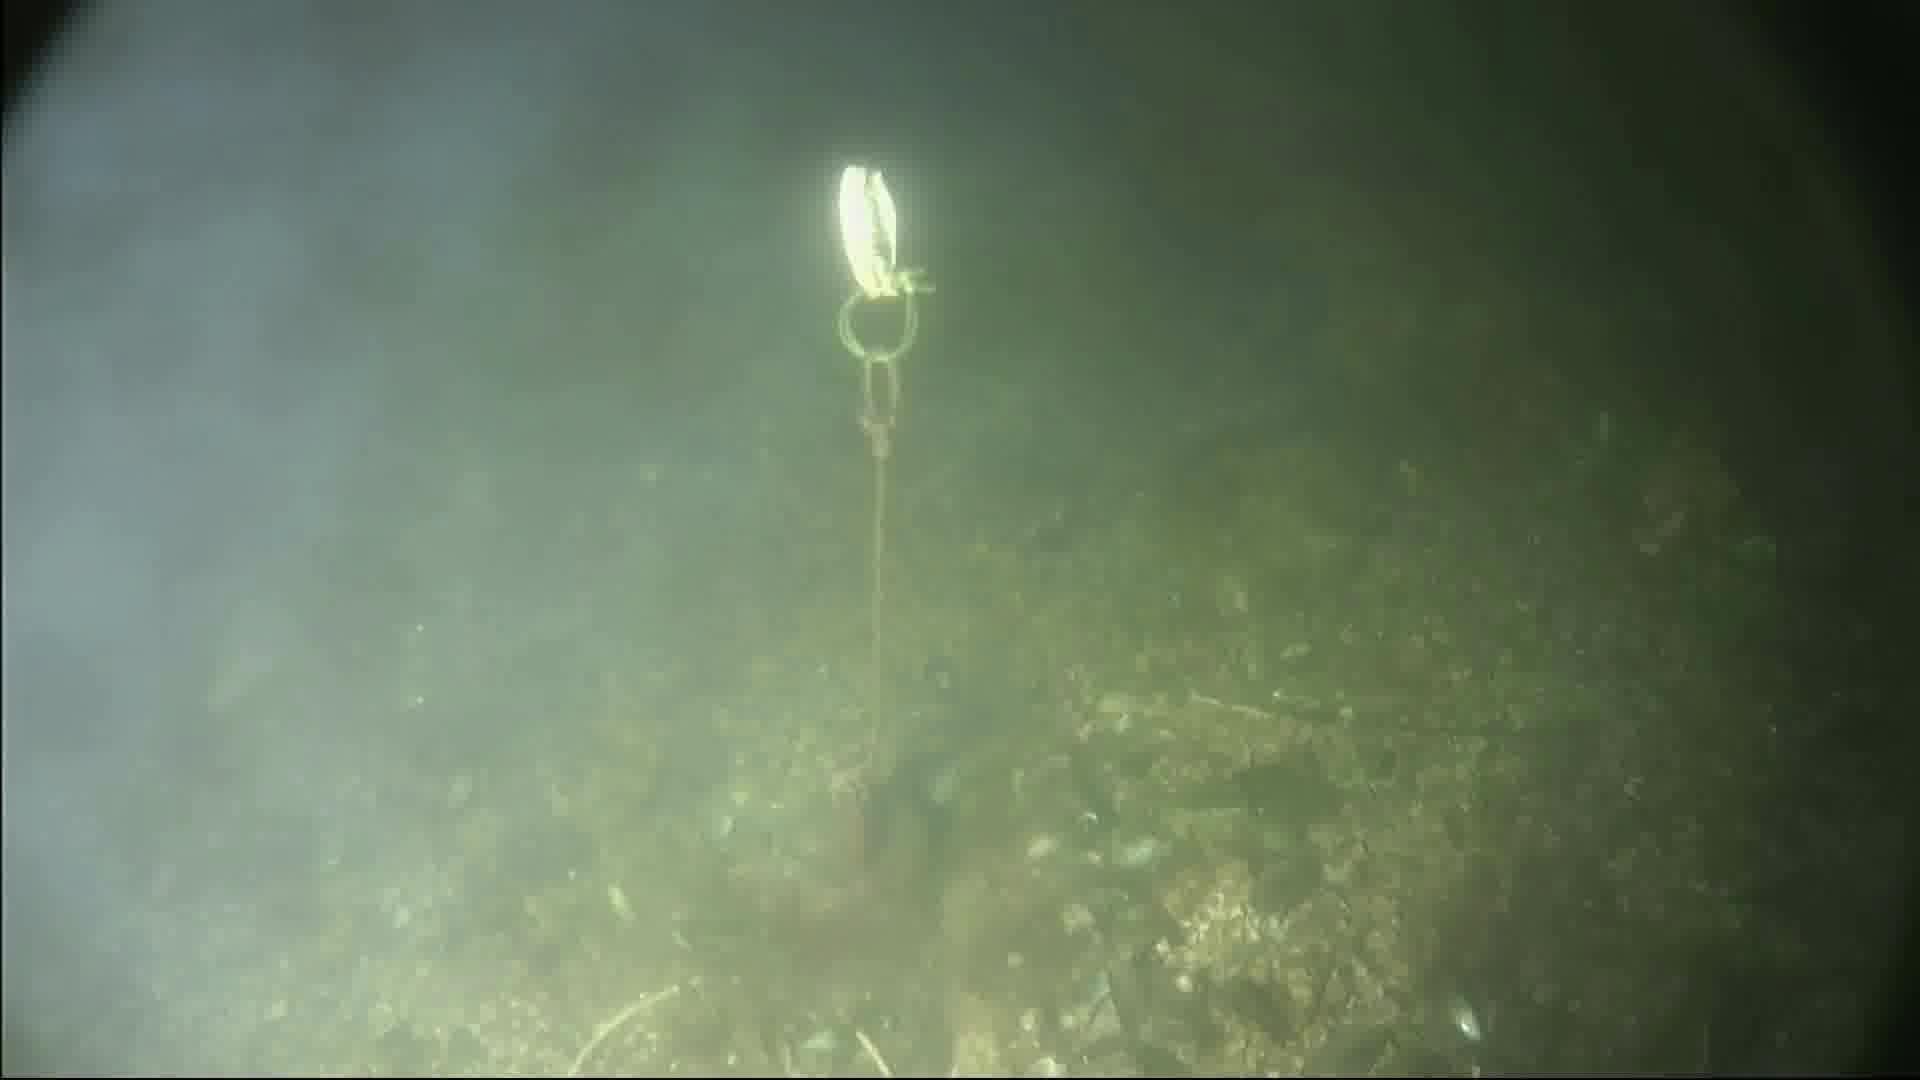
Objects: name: fish